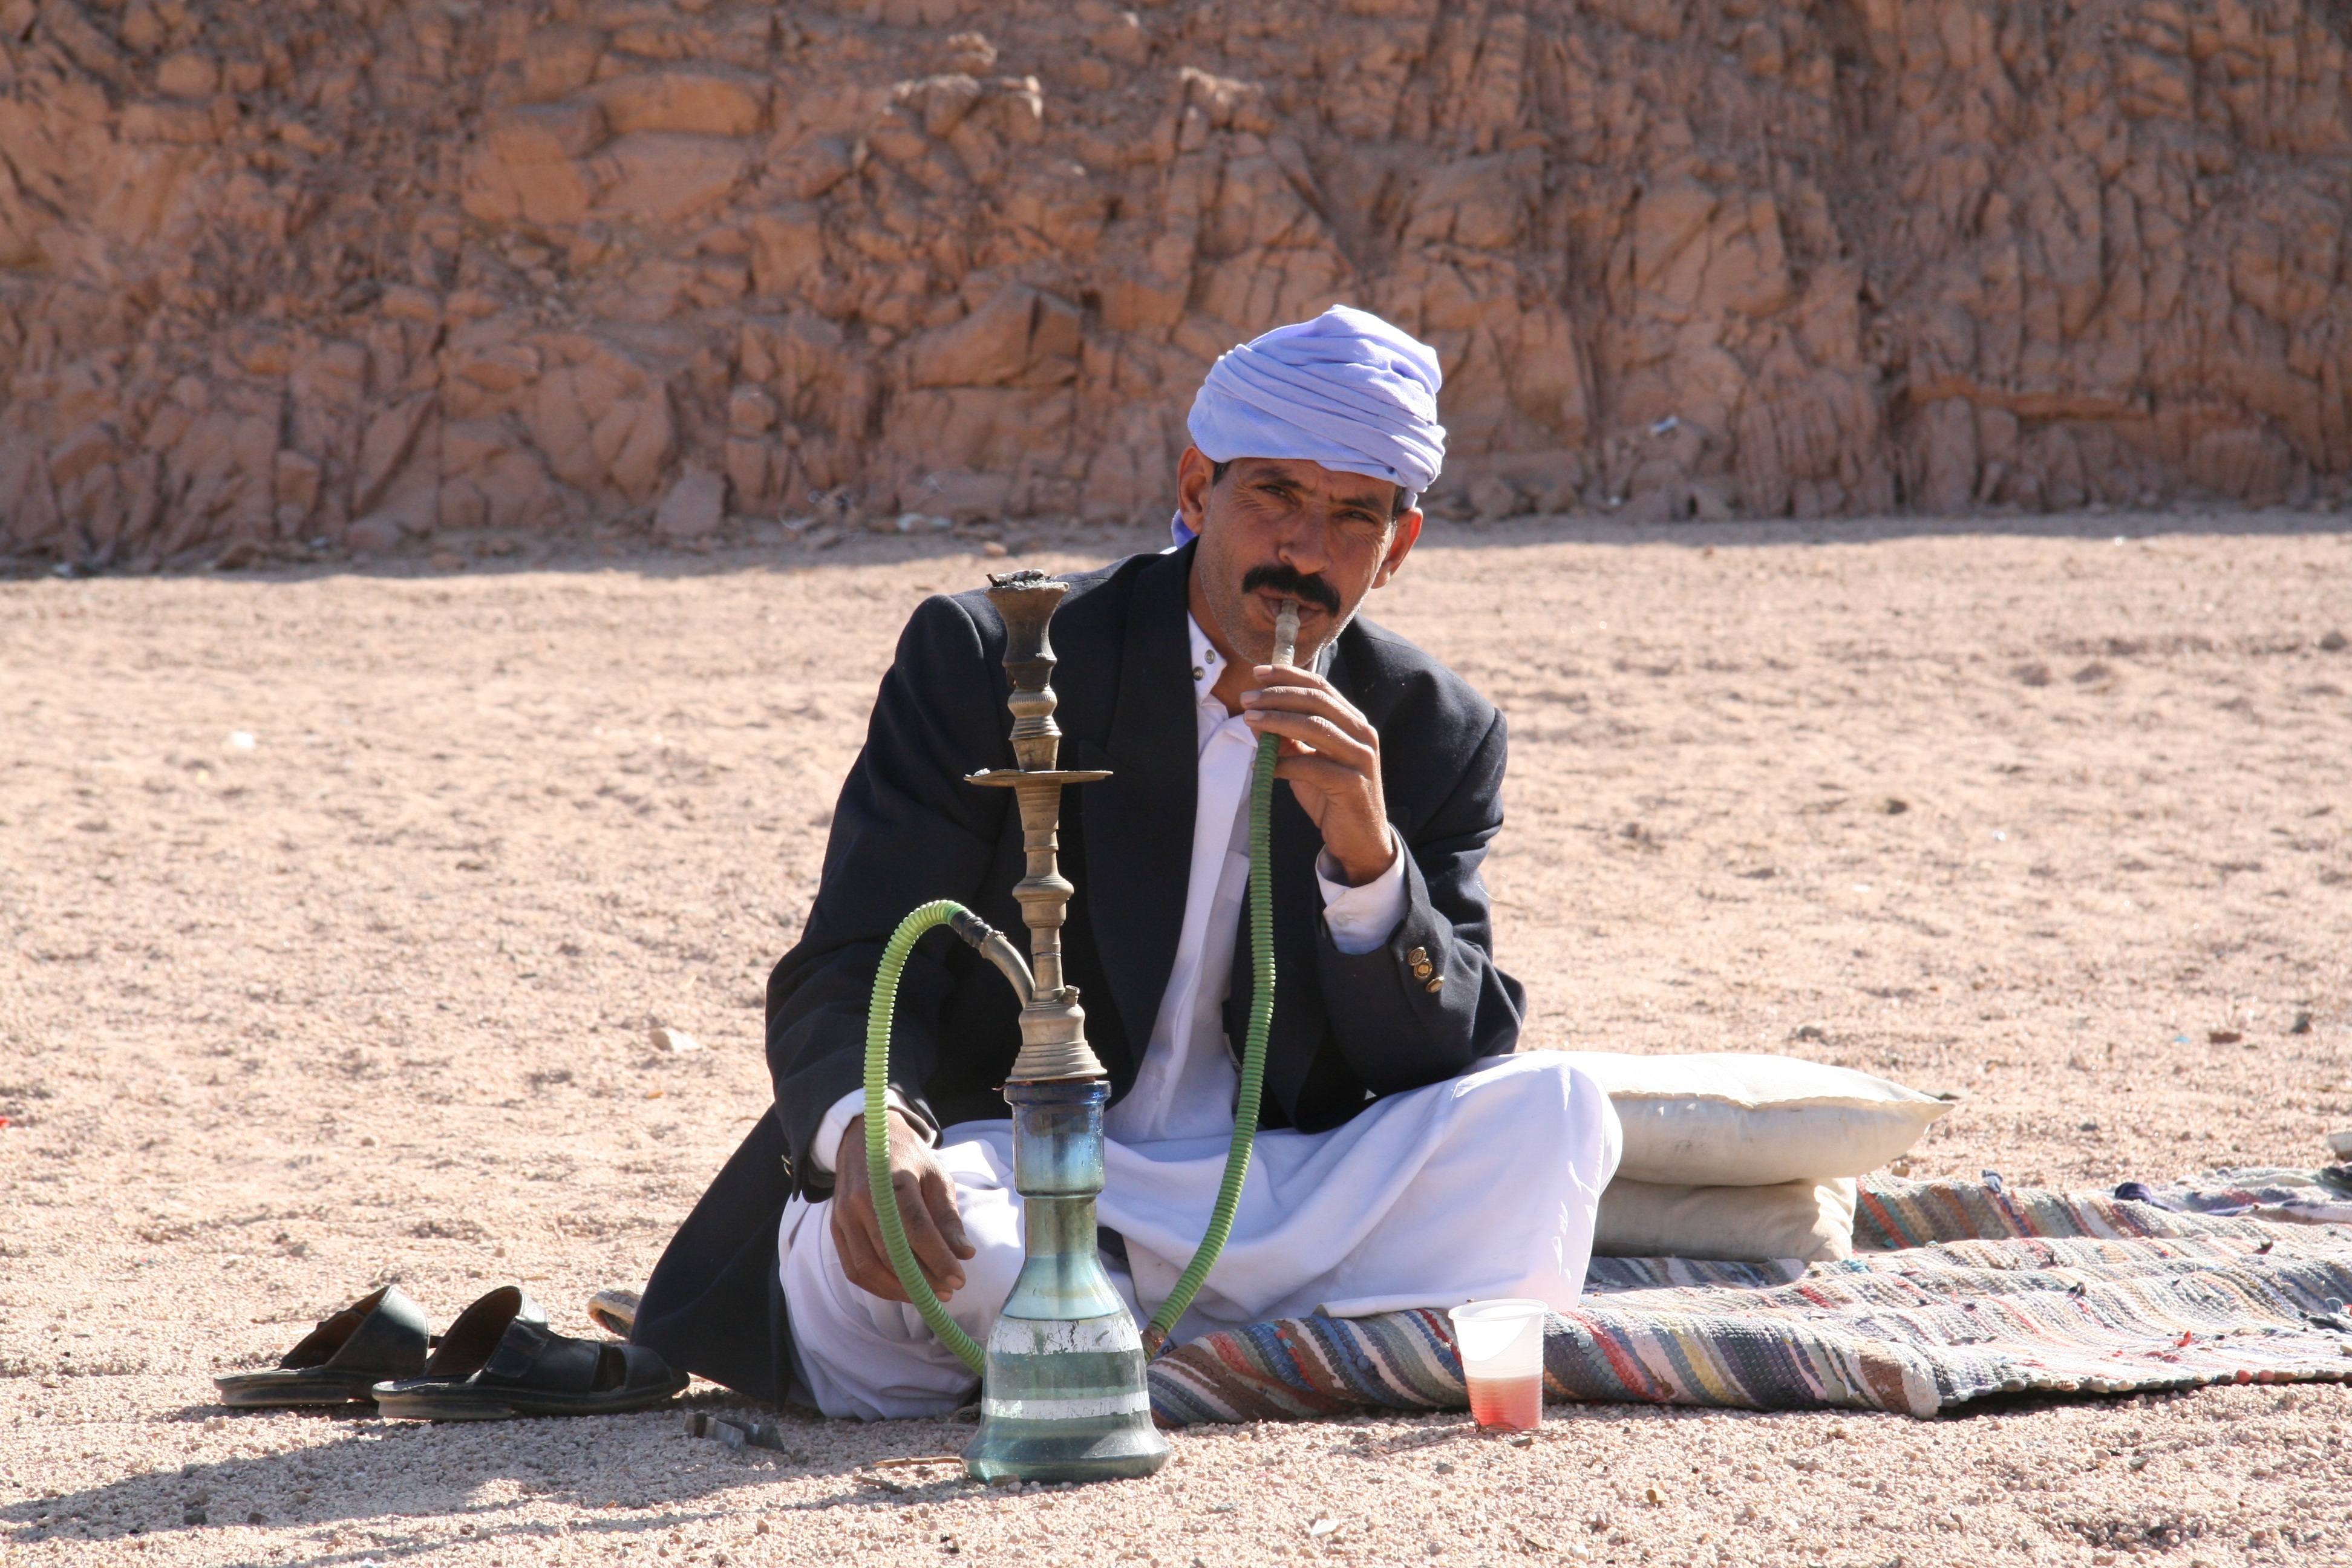
man, person, people, desert, child, hookah, india, tradition